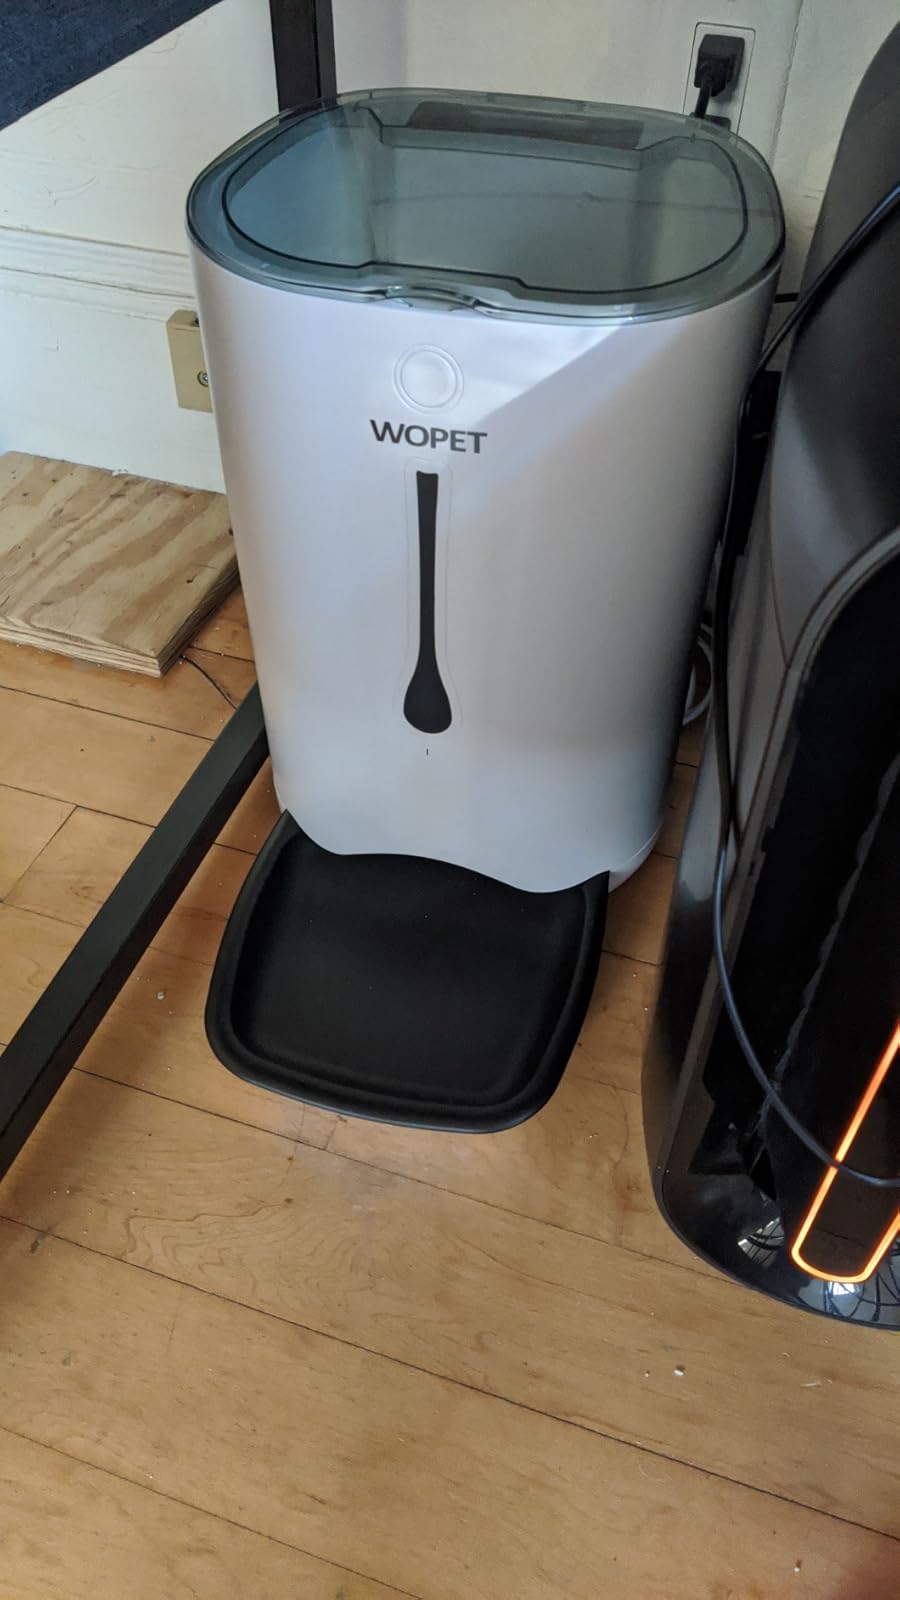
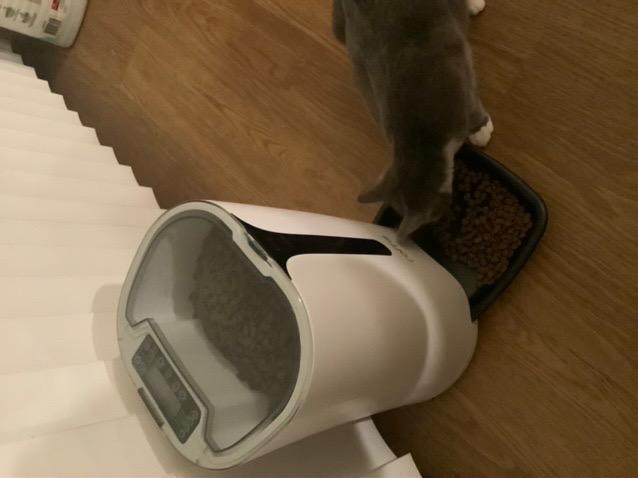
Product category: items_feeder
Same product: no